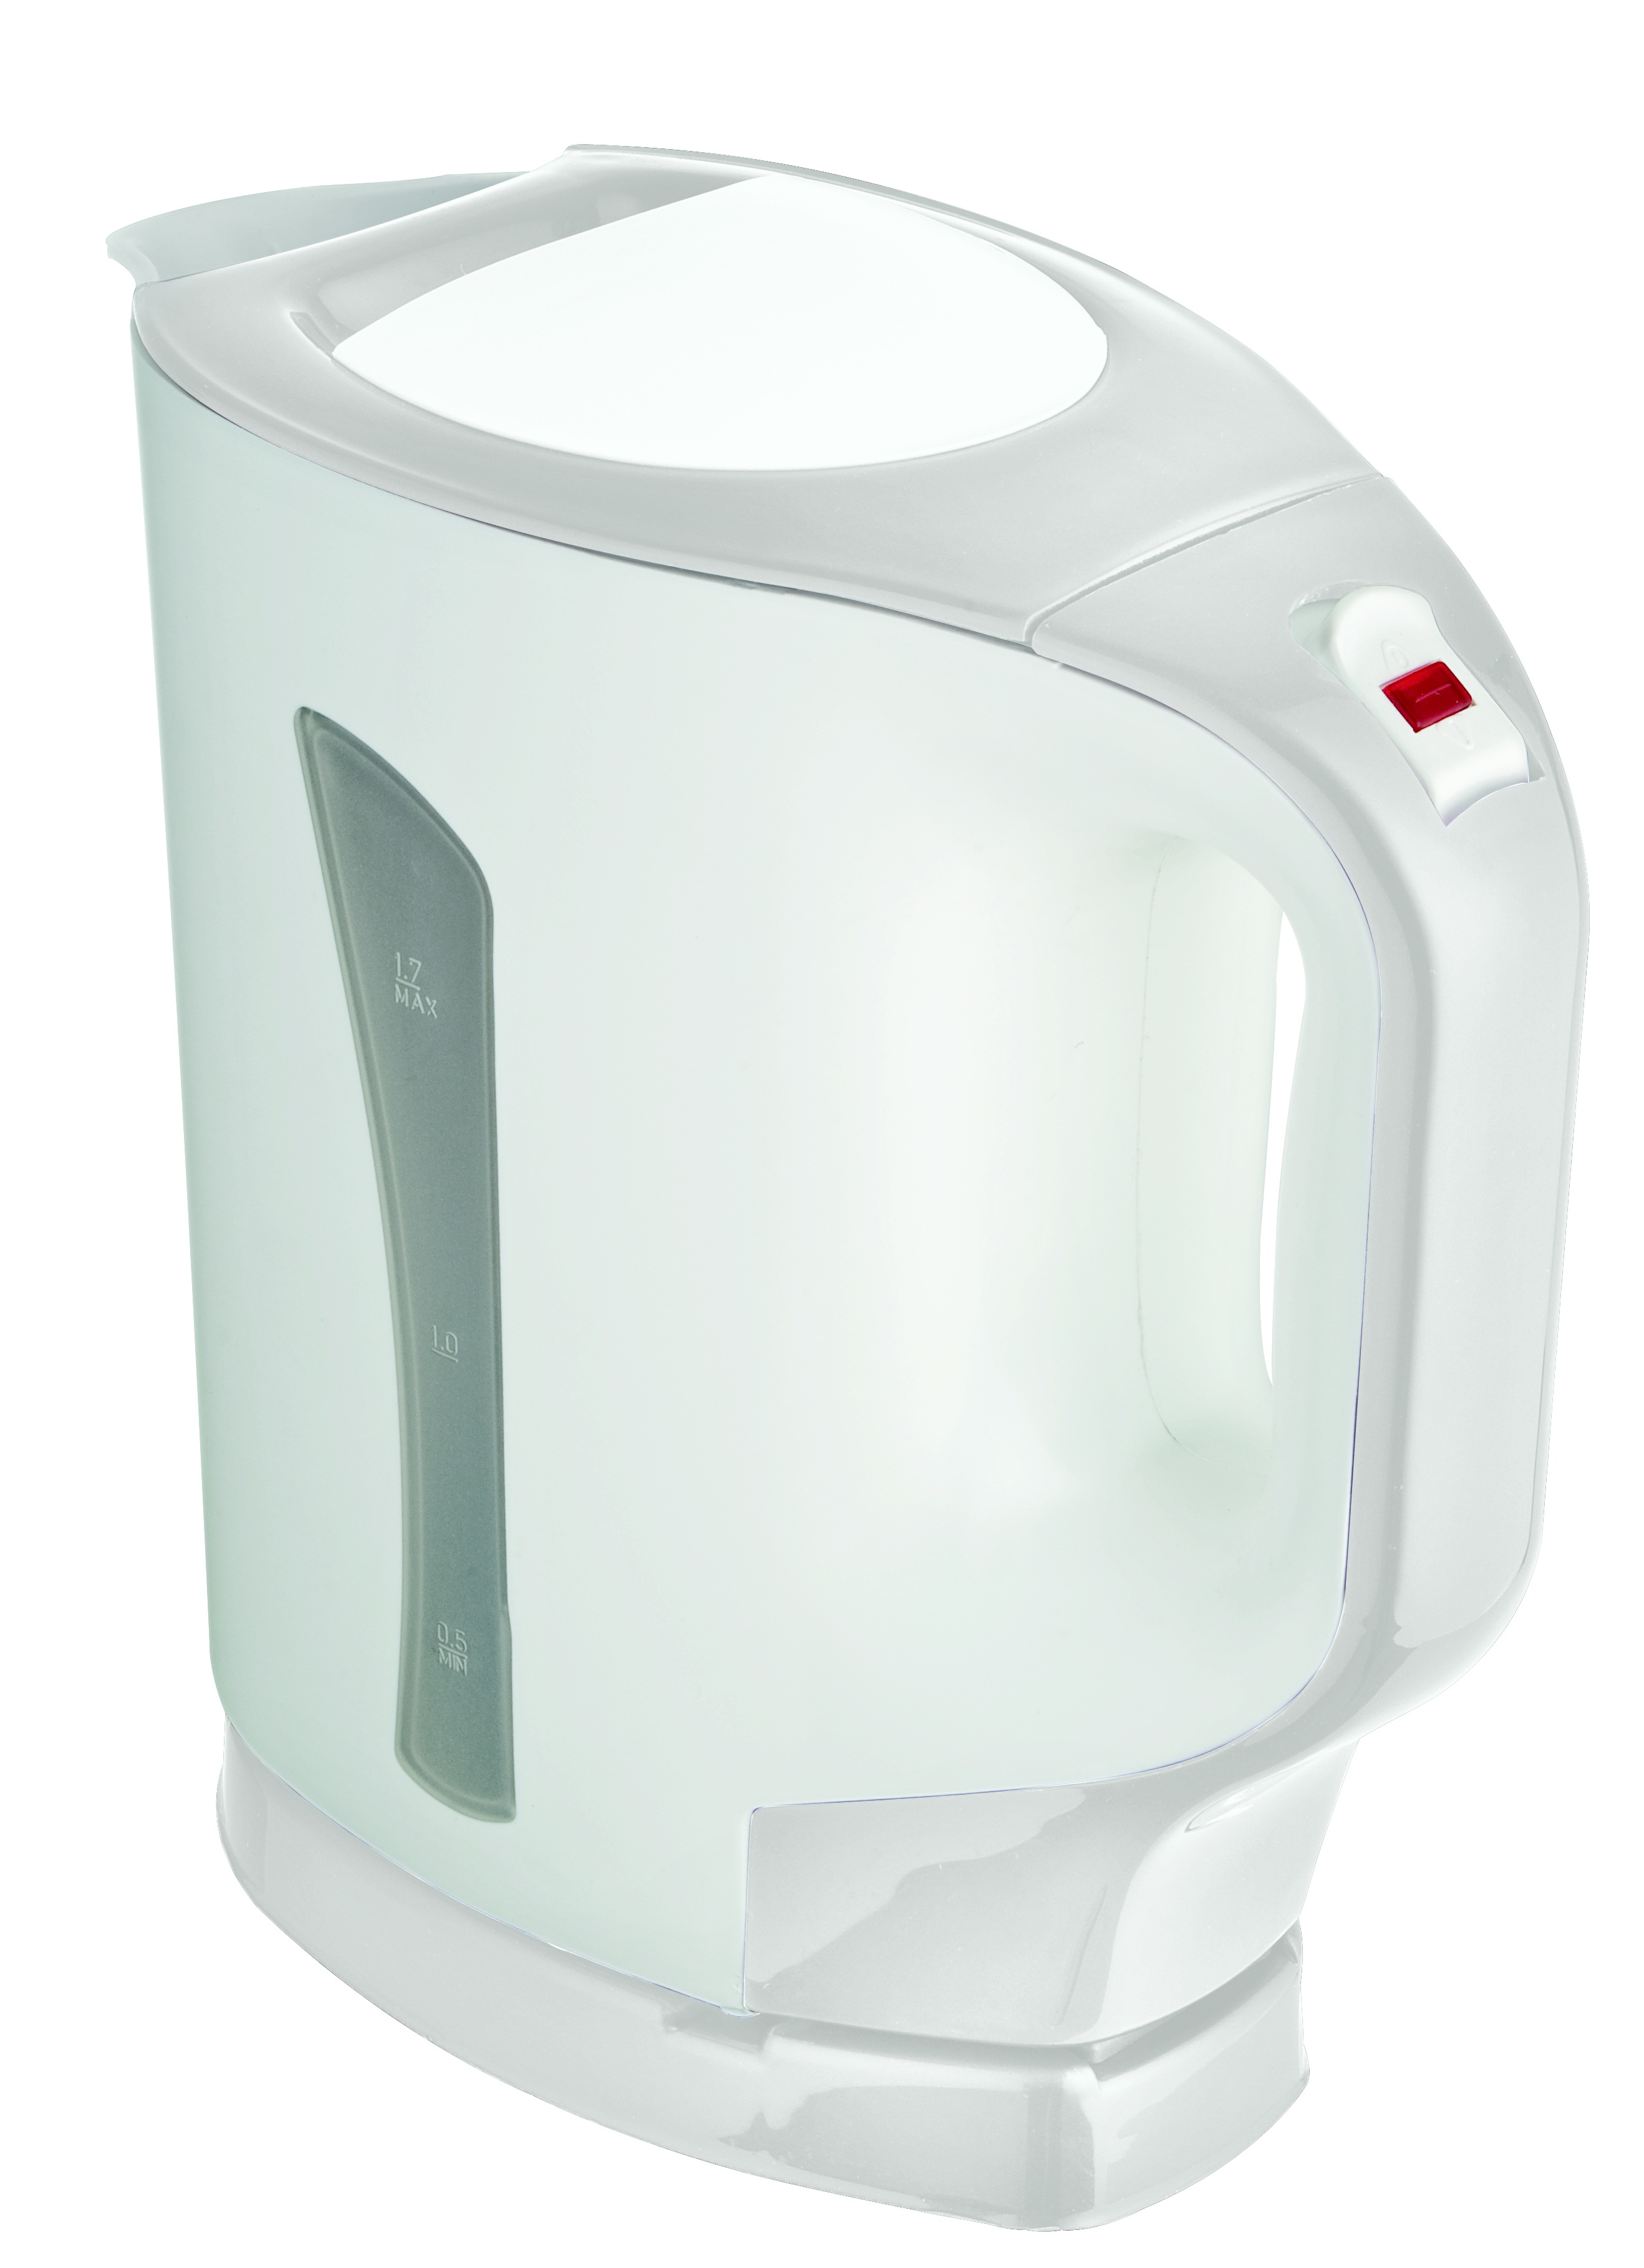
water, kettle, lighting, electronic, product, kazan, bidet, small appliance, toilet seat